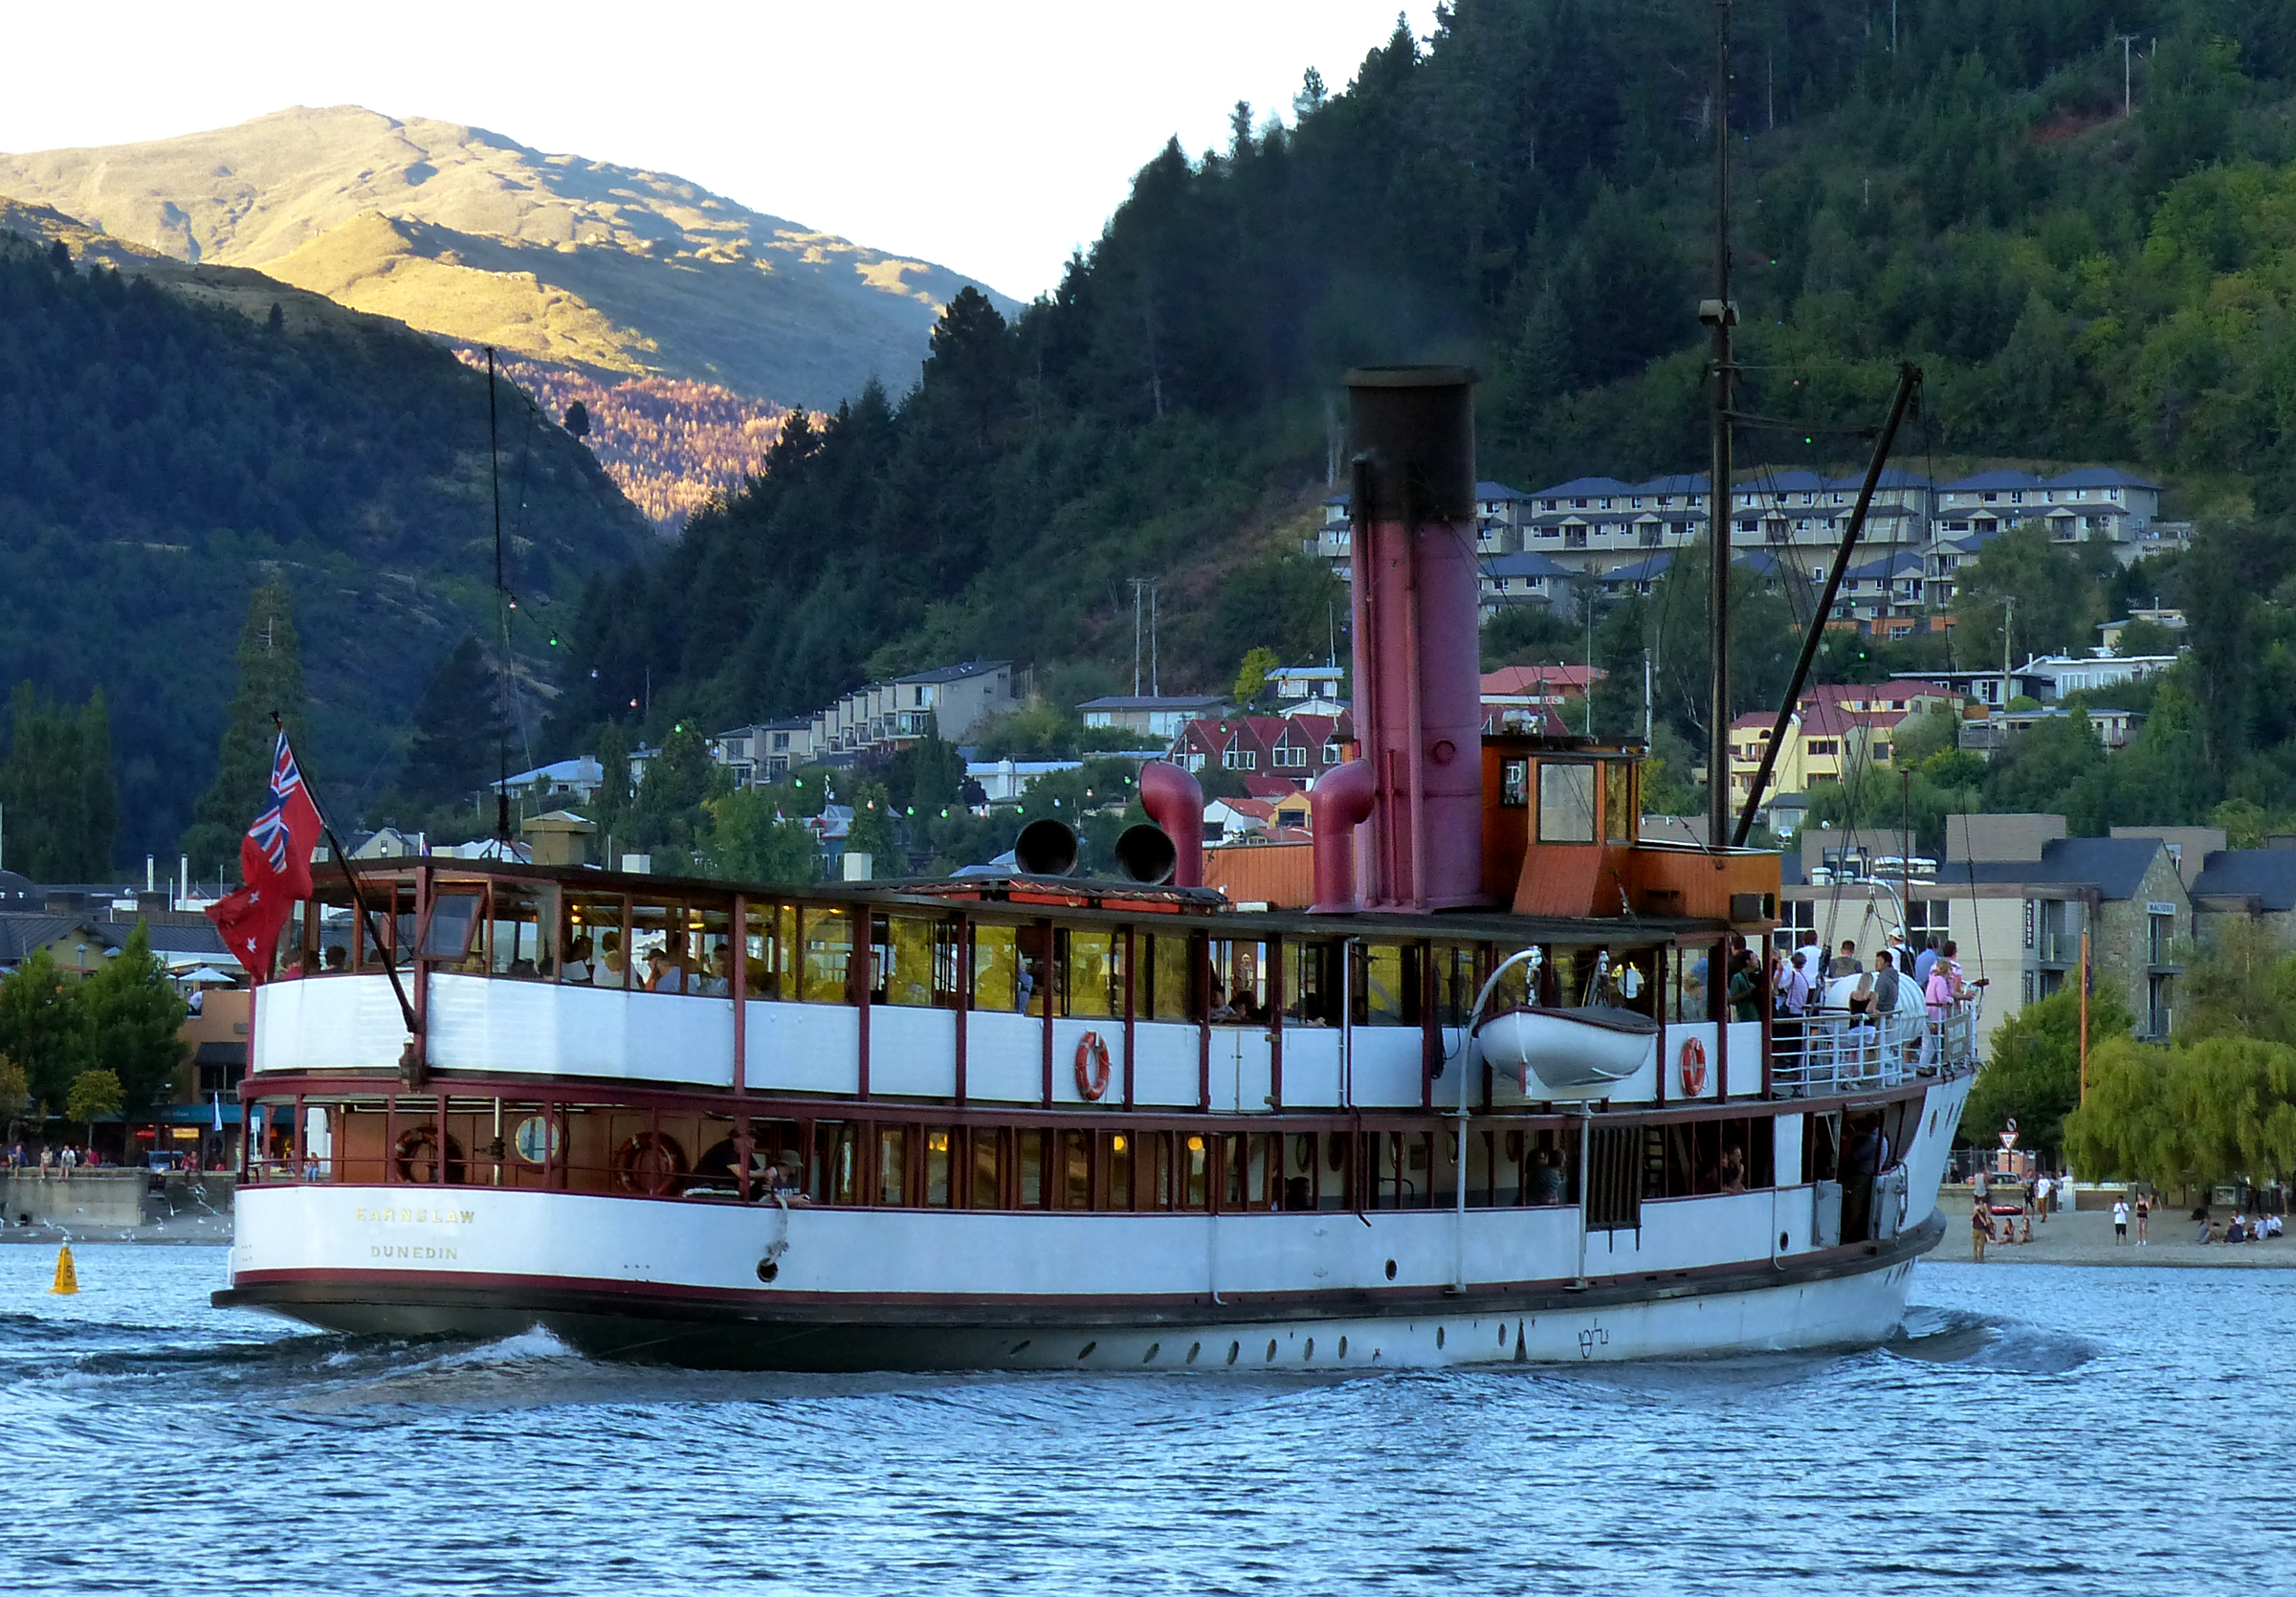
sea, coast, boat, river, ship, vehicle, bay, harbor, cargo ship, waterway, ferry, publicdomain, boating, tugboat, watercraft, steamboat, fishing vessel, passenger ship, paddle steamer